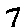
Label: 7